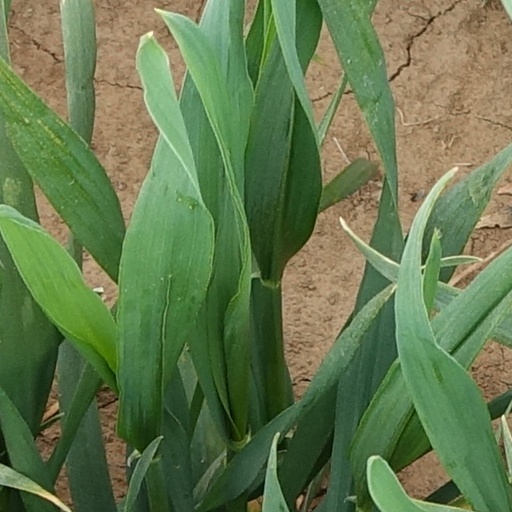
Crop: wheat